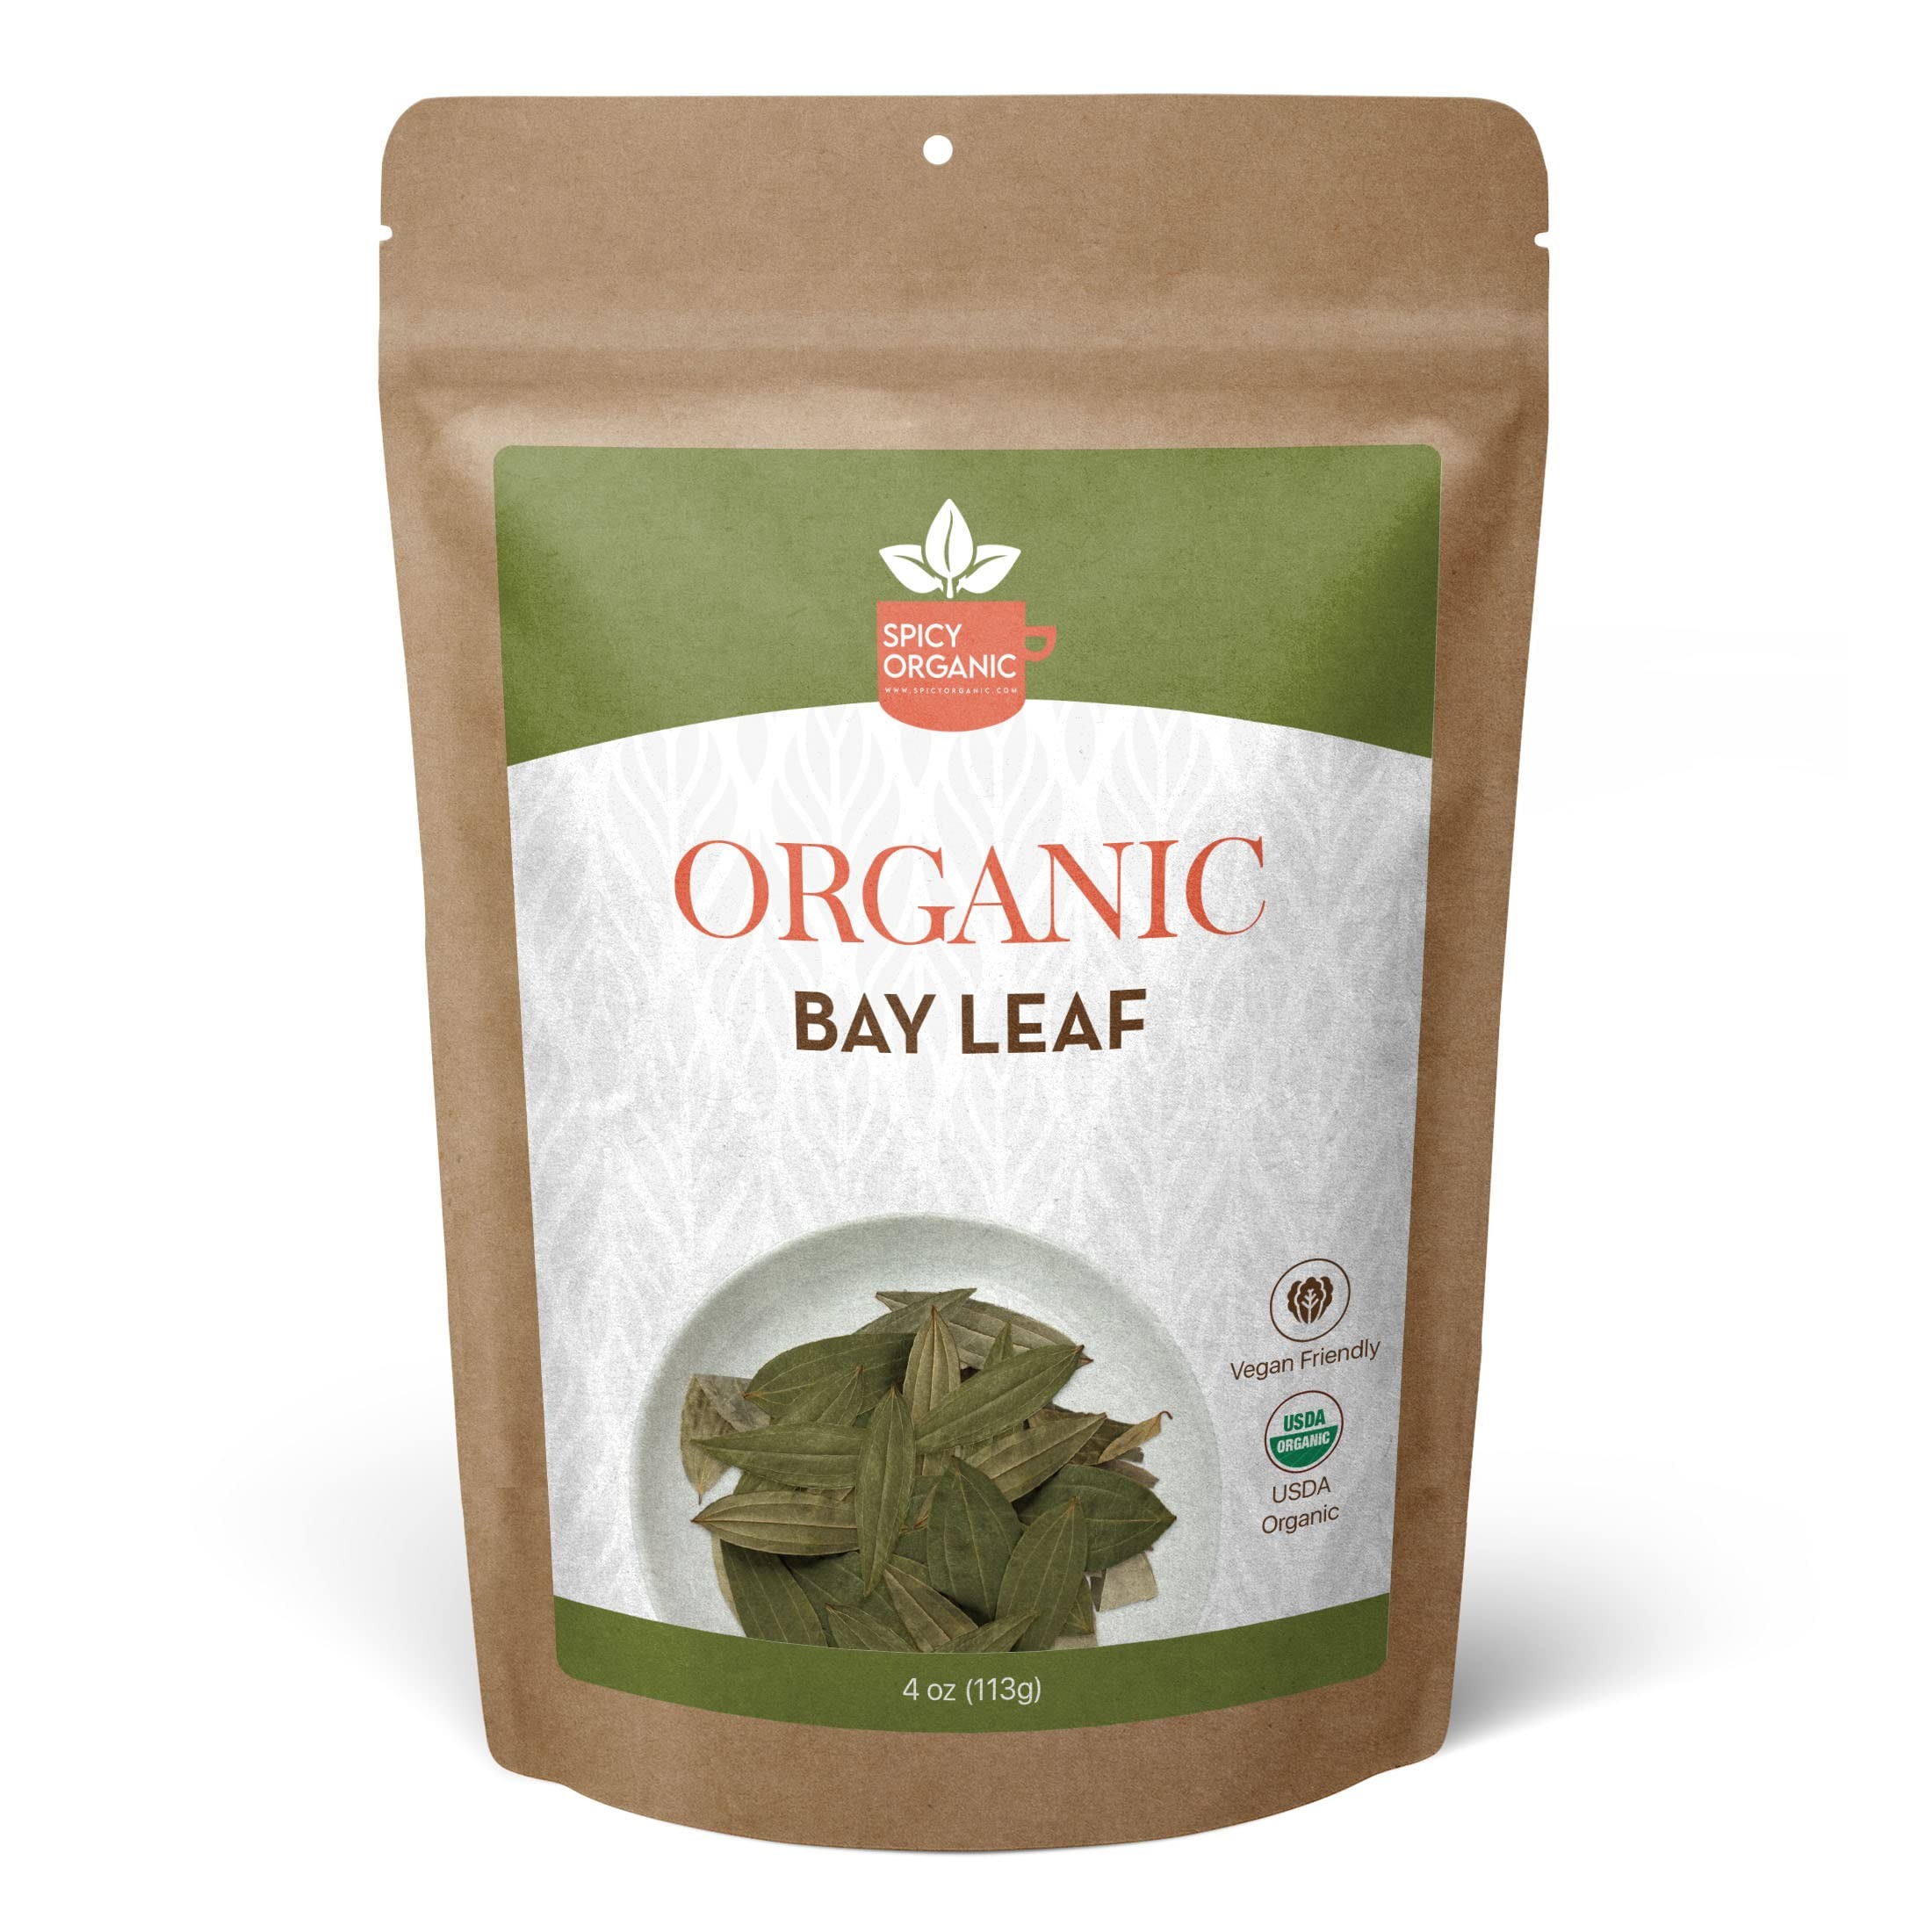
Item Name: SPICY ORGANIC Bay Leaf (Indian Tej Patta) - 100% Pure USDA Organic - Non-GMO, Gluten-Free - Comes in a Resealable Pack - Non-Irradiated Naturally Dried Whole Leaves- 57 Servings Per Container, 4 Oz (113 grams)
Bullet Point 1: 100% ORGANIC: Our whole bay leaf is freshly handpicked from the bay laurel plant that is grown on organic farms. All our products are chemical-free. We use herbs that are hygienic to your health.
Bullet Point 2: QUALITY-PACKAGE: These dried leaves come in a resealable pack where you can reseal the pack when not in use and preserve our herbs and other organic products from hardening and other difficulties.
Bullet Point 3: NATURAL BENEFITS: Bay leaf belongs to the native Mediterranean and is widely cultivated in North America, Central America, India, Russia, France, etc. Bay leaves are mostly used in food for their unique flavor.
Bullet Point 4: TRUSTABLE: All our products are purely organic and they are non- GMO and free from gluten. Apart from that our products are USDA certified this ensures it is safe to use and highly trustable.
Bullet Point 5: SERVING-SIZE: This powdered mix comes with a weight of around 4 Oz that is approximately 113 grams. The total servings of the pack are around 26 i.e approximately 2 grams.
Value: 4.0
Unit: Ounce

Price: 7.98